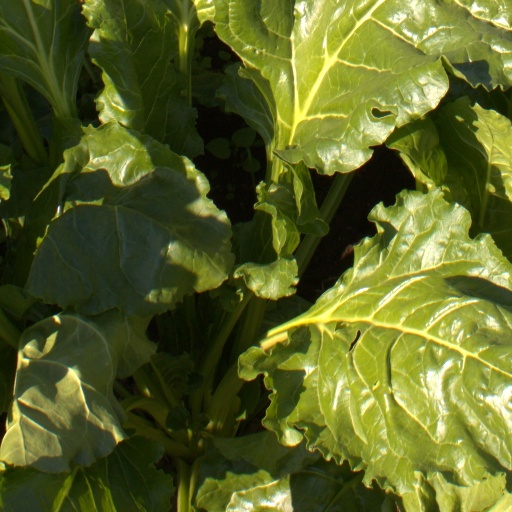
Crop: sugar beet